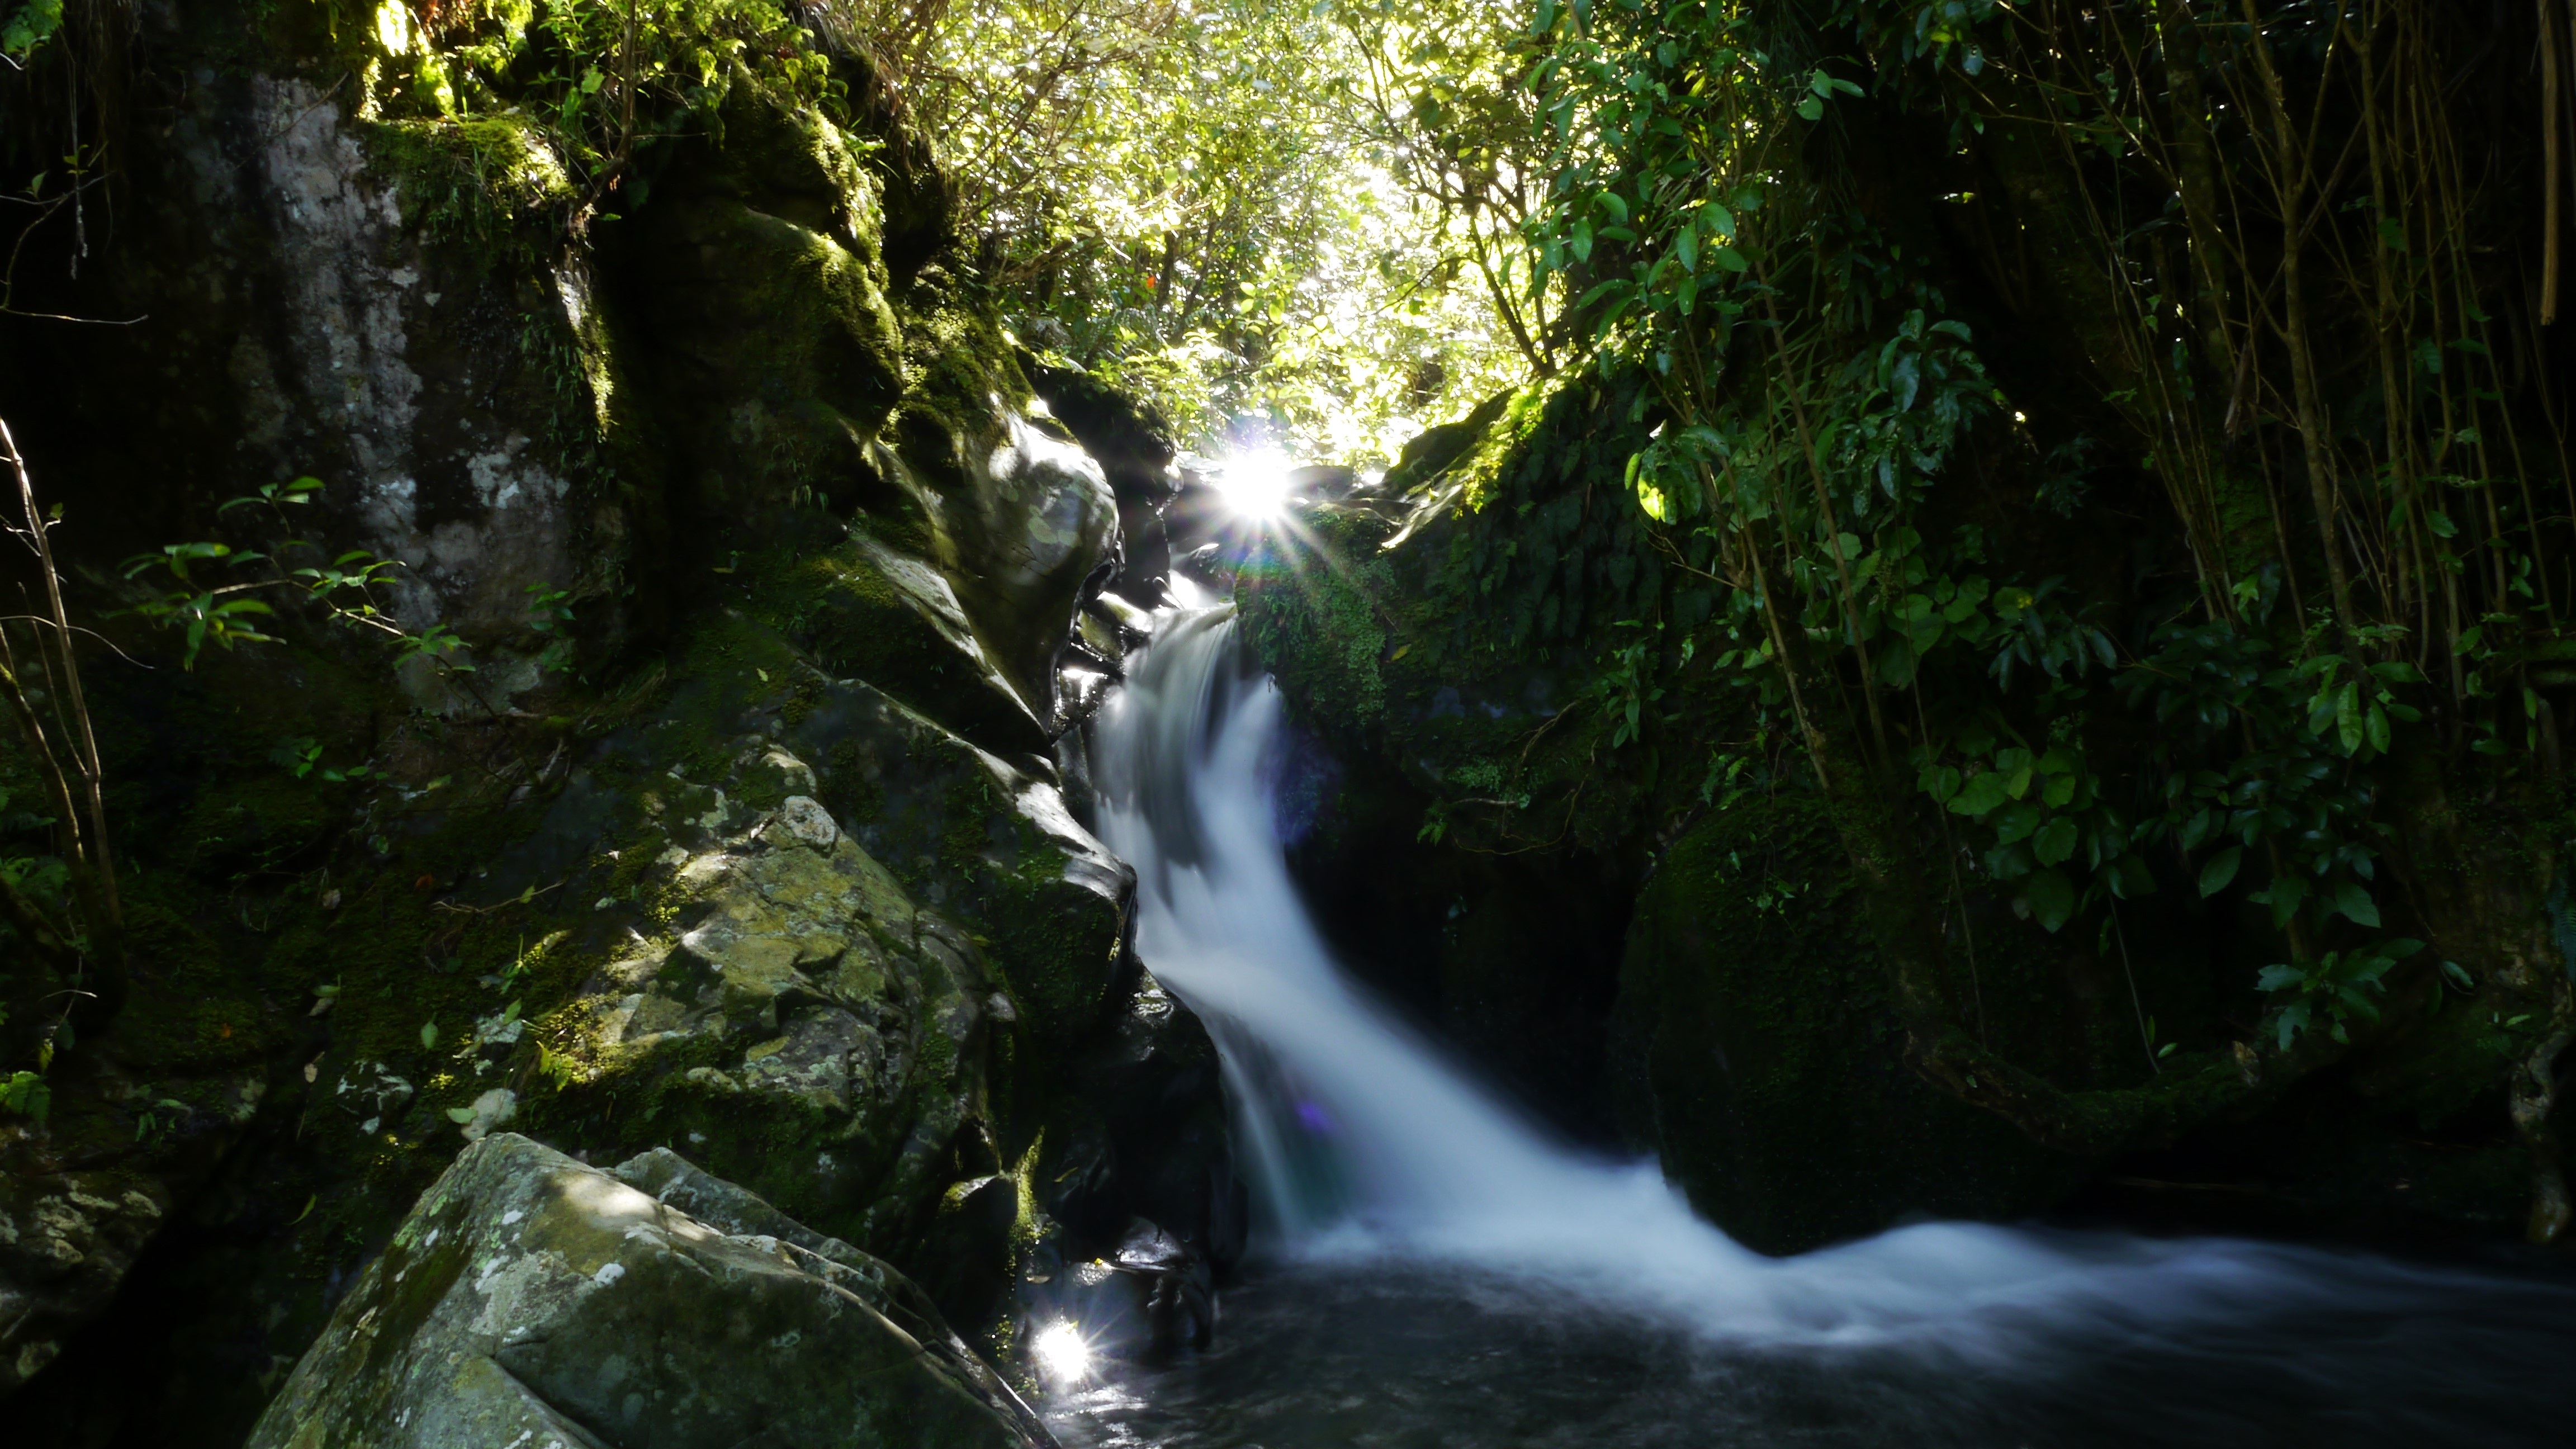
landscape, water, nature, forest, waterfall, sunlight, river, summer, stream, jungle, holiday, body of water, rainforest, new zealand, wasserfall, woodland, habitat, water feature, watercourse, north island, totara park, old growth forest, natural environment